Describe the emotion expressed in this image:  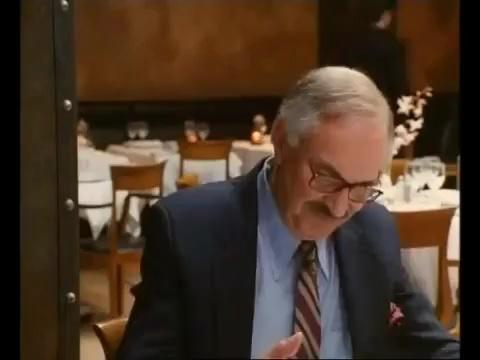
This person displays Suffering, valence and arousal with low intensity.